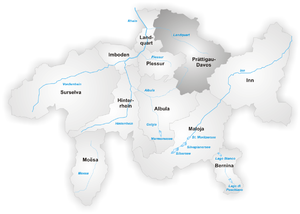
Le district de Prättigau/Davos était un des 11 districts du canton des Grisons en Suisse.